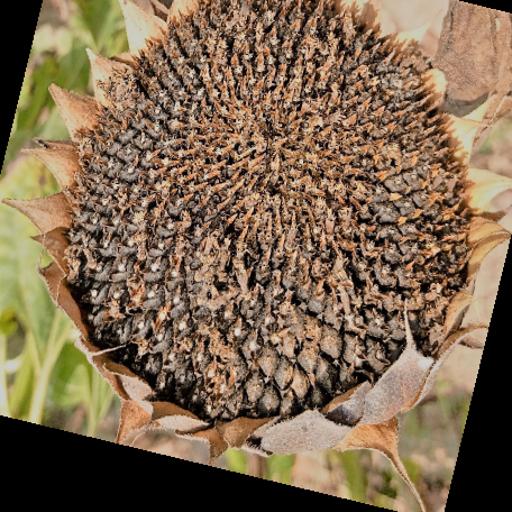
Label: Gray_mold